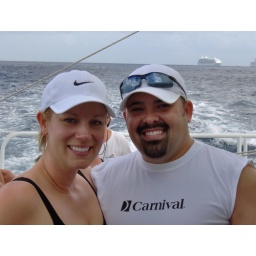
We were leaving the port to head out in the beautiful blue/green water to our private beach party and snorkel.